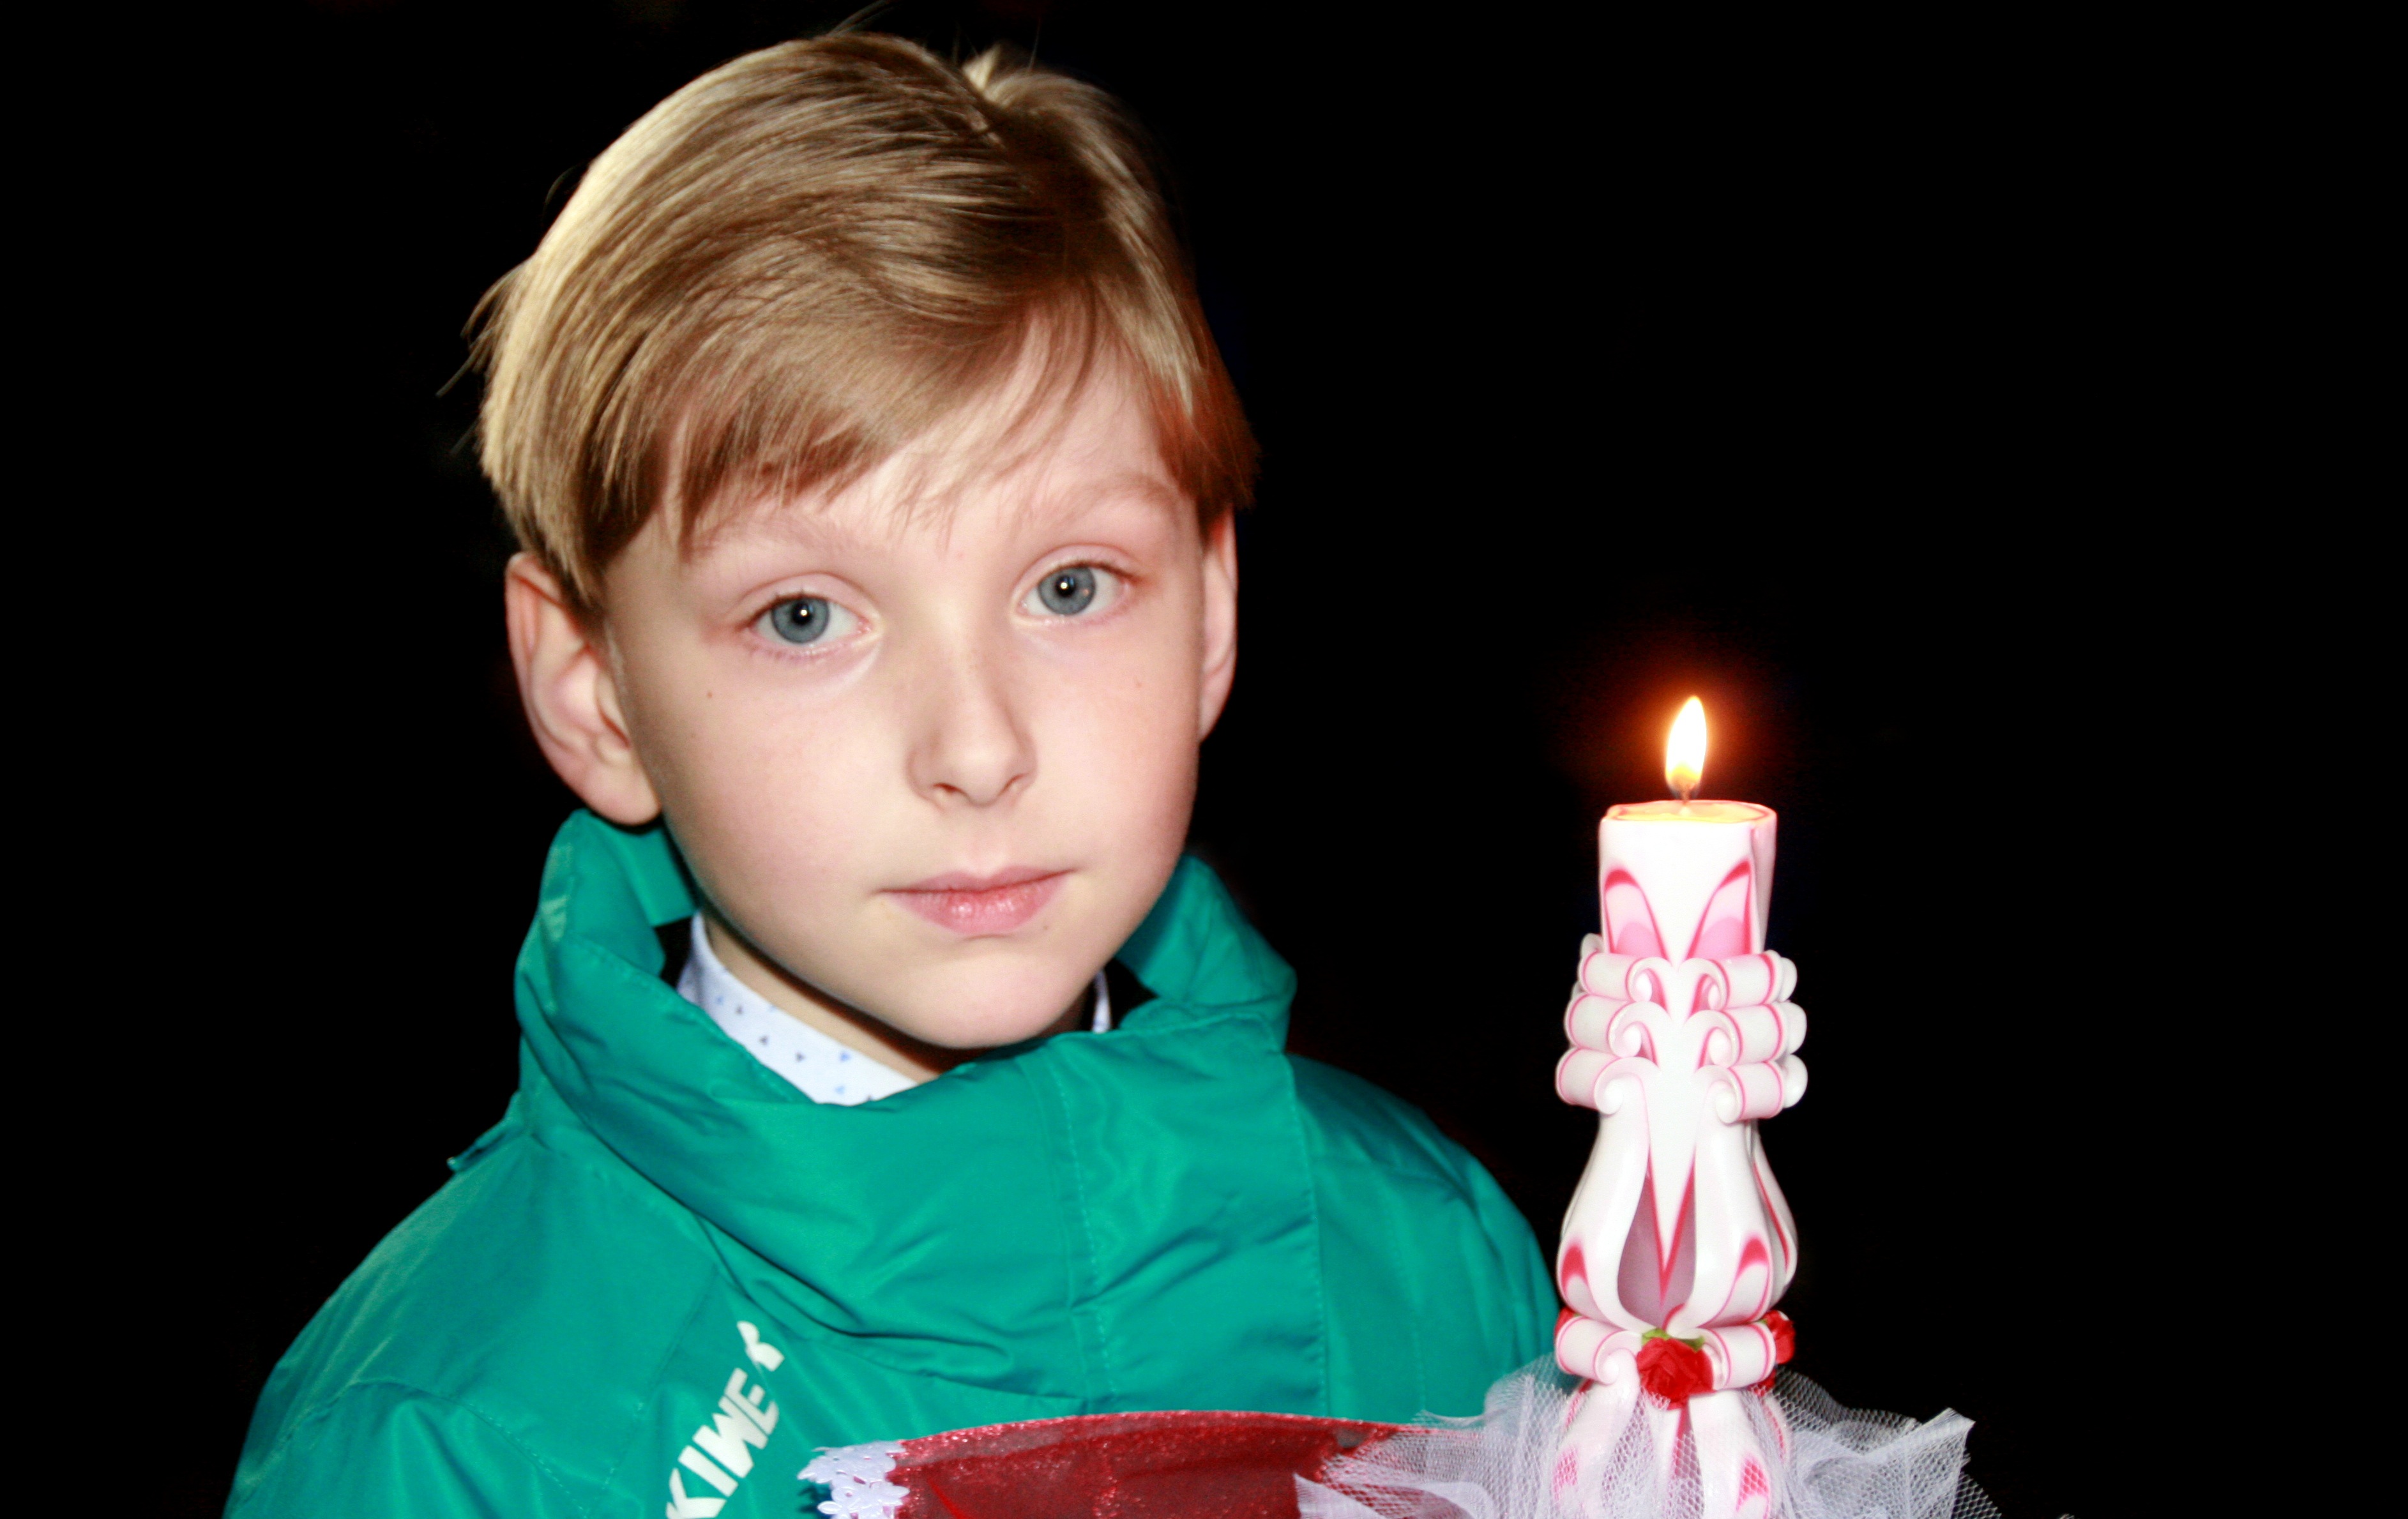
person, night, play, boy, portrait, child, candle, toddler, blond, blue eyes